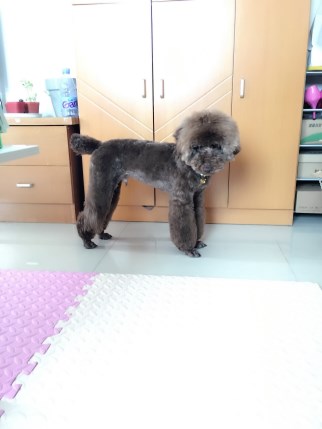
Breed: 7449-n000128-teddy